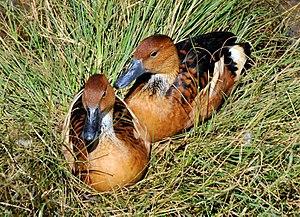
Cette liste des espèces d'oiseaux au Québec recense les taxons de ce groupe observés dans cette province du Canada. Elle provient de l'American Ornithologist Union en date du mois de janvier 2019. Elle comprend 470 espèces dont :
Cette liste des oiseaux au Canada provient de Bird Checklists of the World en date du mois de juillet 2018.